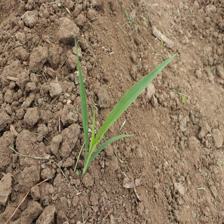
Label: Sorghum